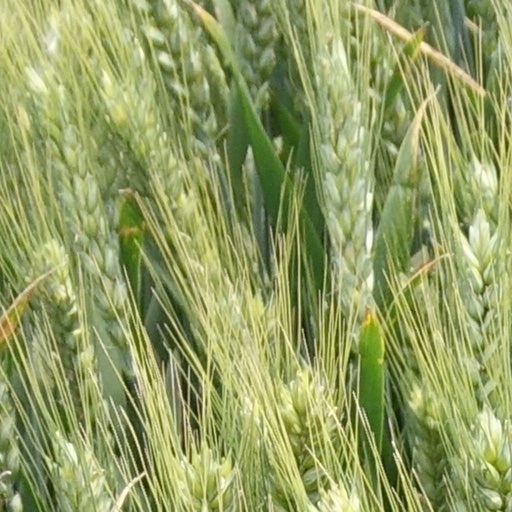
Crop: wheat